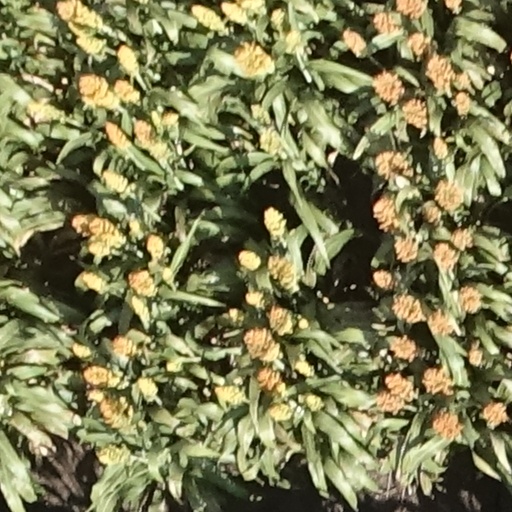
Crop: sorghum